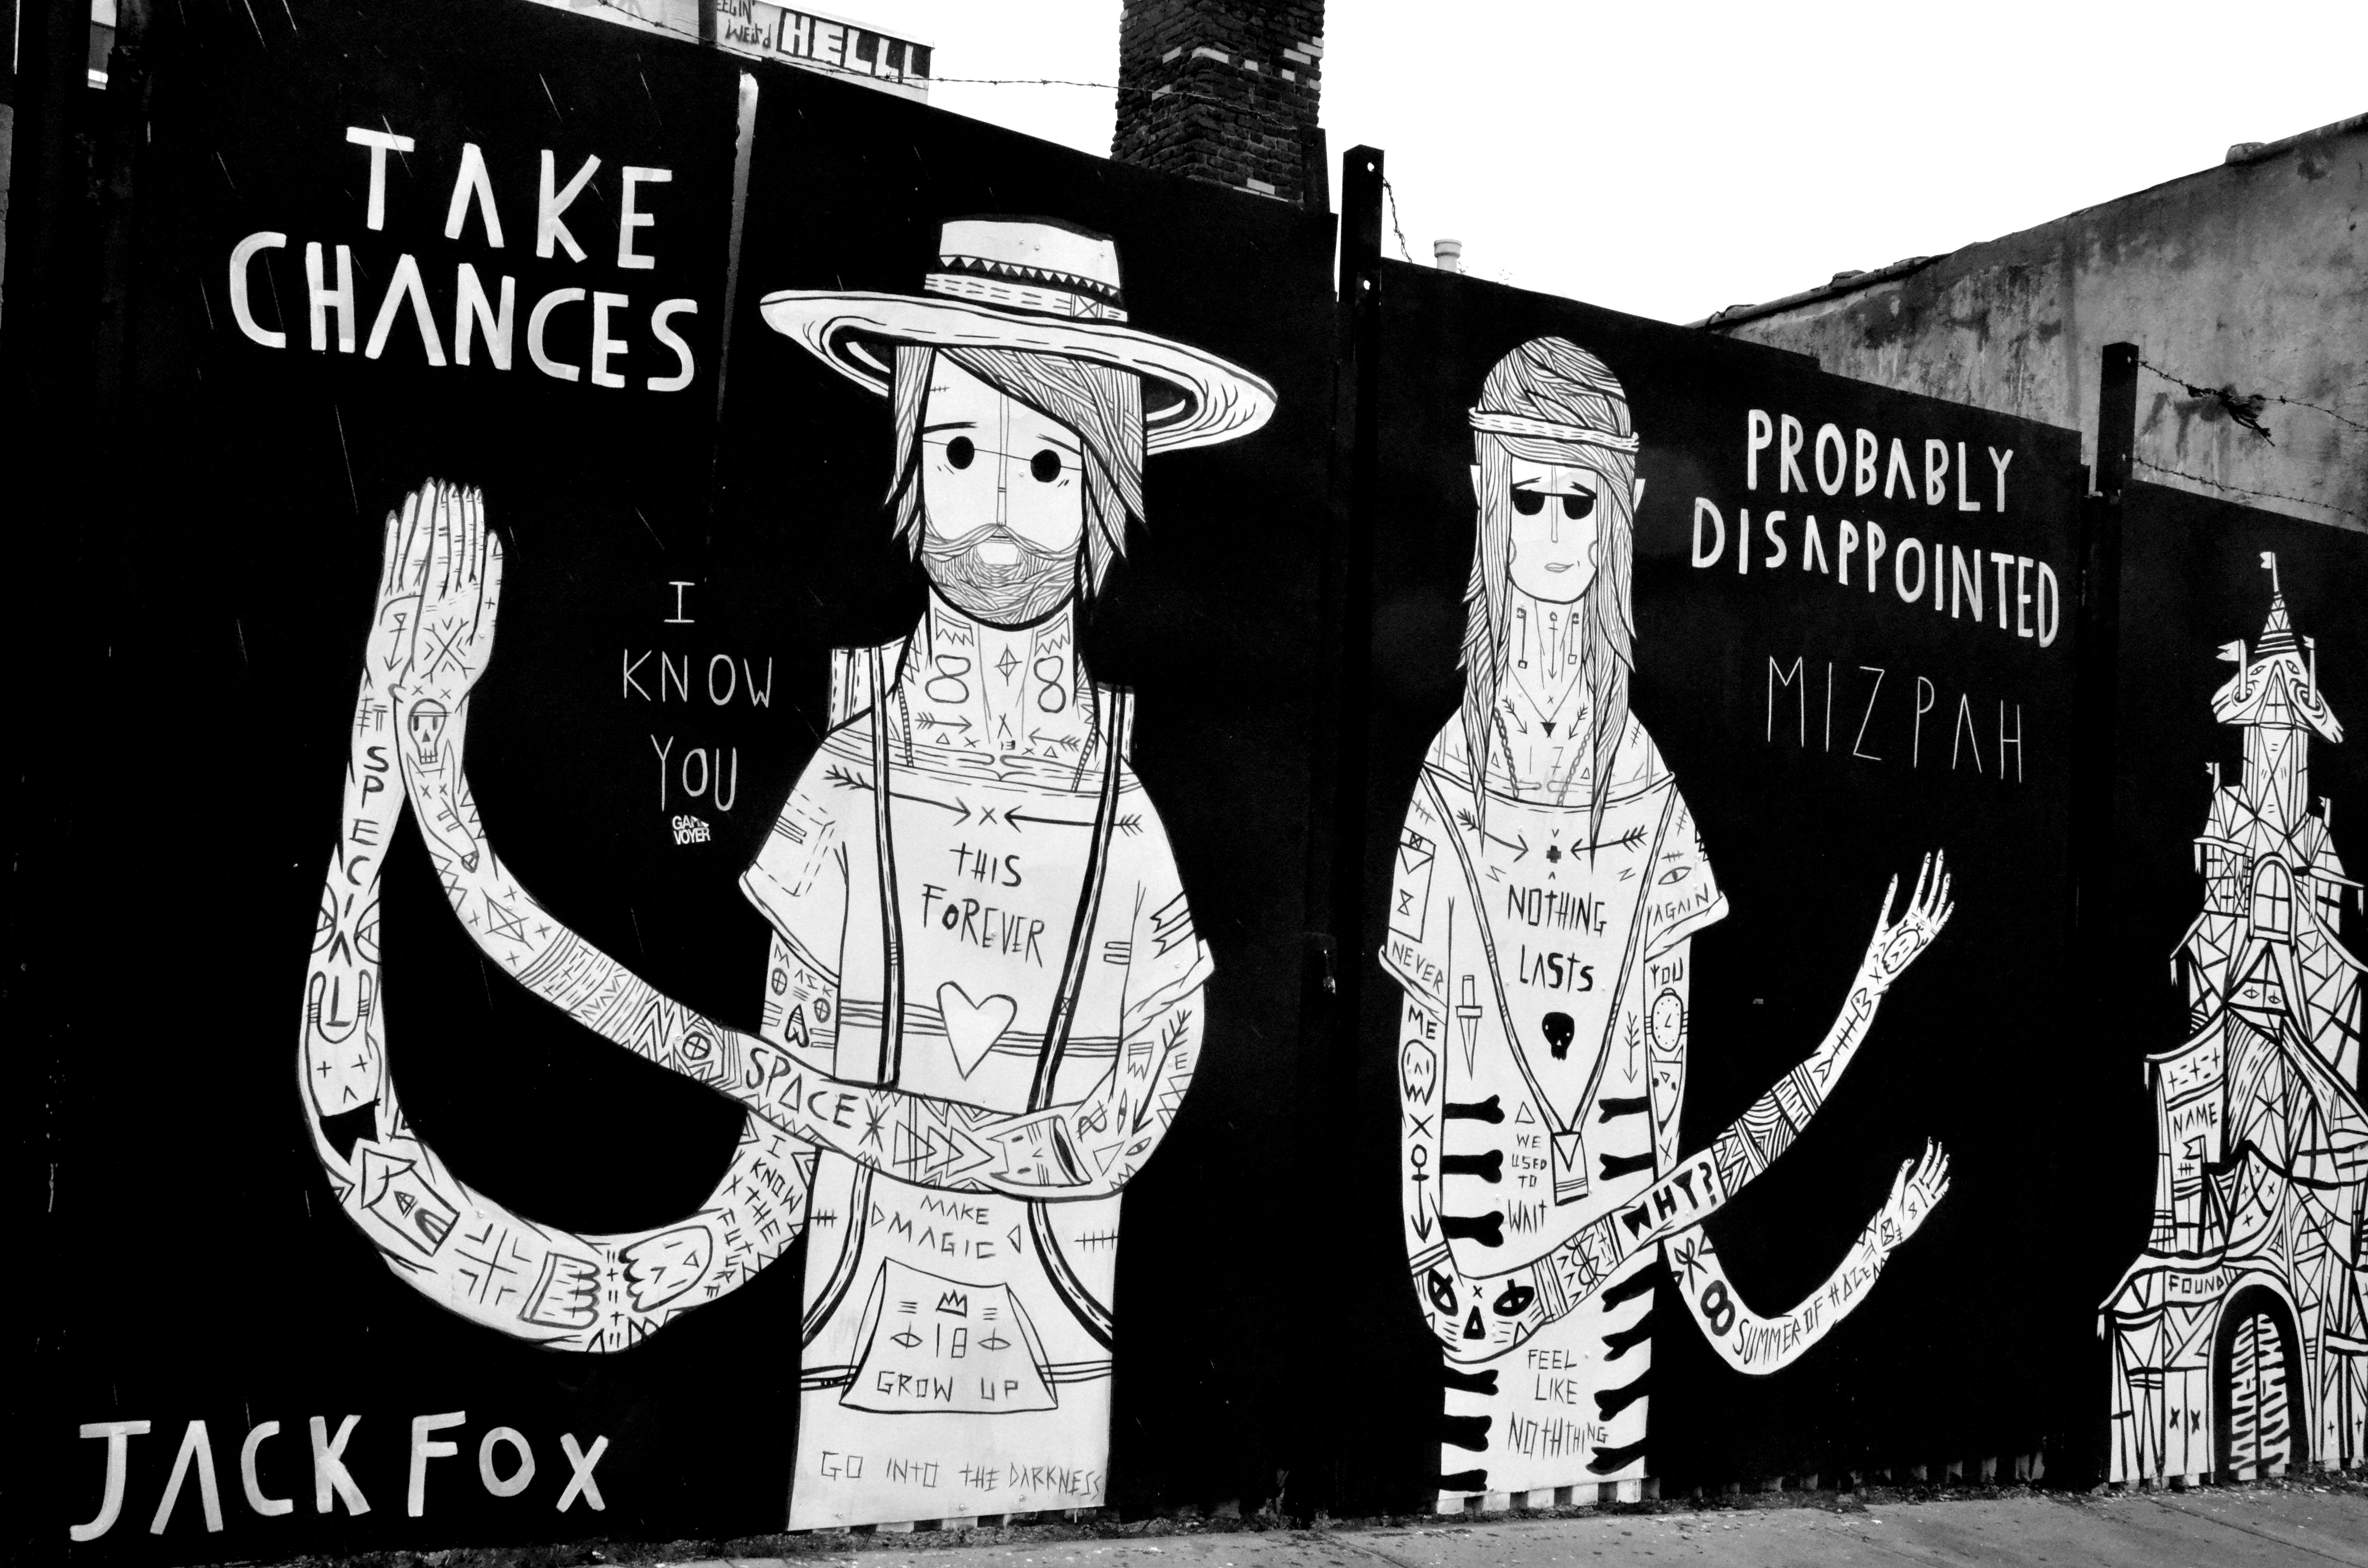
creative, abstract, black and white, white, building, new york, human, paint, brooklyn, black, monochrome, graffiti, modern, street art, font, art, drawing, illustration, message, ny, poster, image, cartoon, hauswand, expressive, monochrome photography, album cover